Saigon Technology University

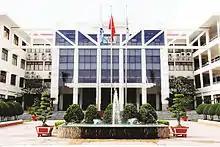
Saigon Technology University

Saigon Technology University is a university in Ho Chi Minh City, Vietnam. It was established from the Ho Chi Minh City Technology College, founded on 24 September 1997 by Decision number 198/QĐ-TTg signed by the prime minister of Vietnam. In March 2005, the prime minister signed Decision 52/2005/QĐ-TTg to rename and recognized the upgrading of this college; the name of the university was officially changed. The university provides undergraduate and graduate education and have cooperative education agreements with Troy University from the United States.